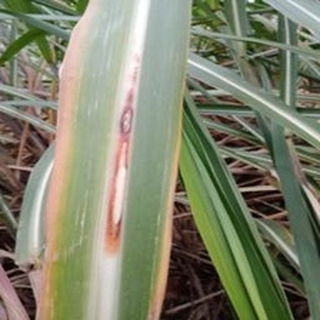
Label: sugarcane_red_rot